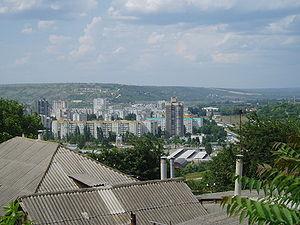
Rîbnița, ou Rybnitsa, est une ville, chef-lieu du raion de Rîbnița de la Moldavie qui se trouve dans la région à l'est du fleuve Dniestr, autoproclamée comme république autonome, en Transnistrie.
Cet article est partiellement ou en totalité issu de l’article de Wikipédia en allemand intitulé « Liste der Städte in Moldawien ».